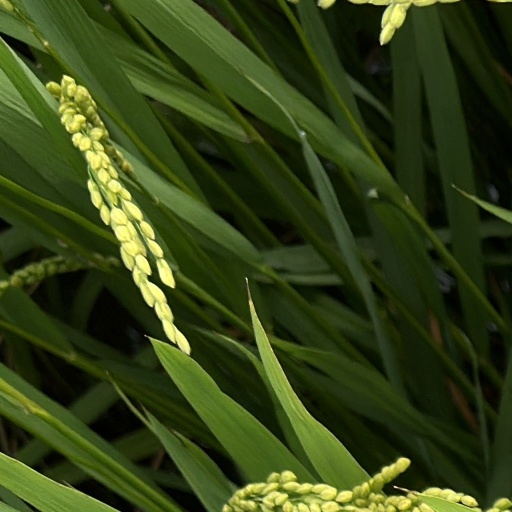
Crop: rice